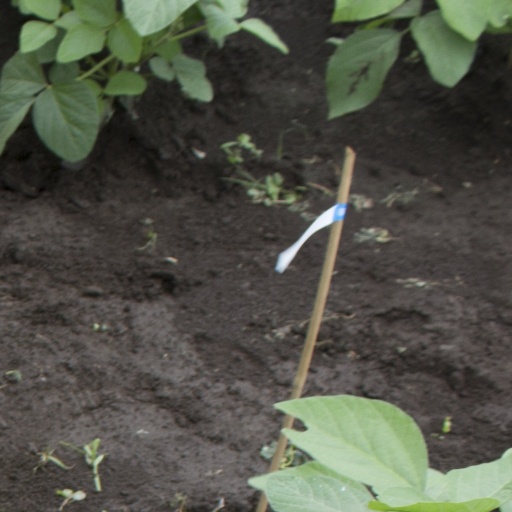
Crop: soybean